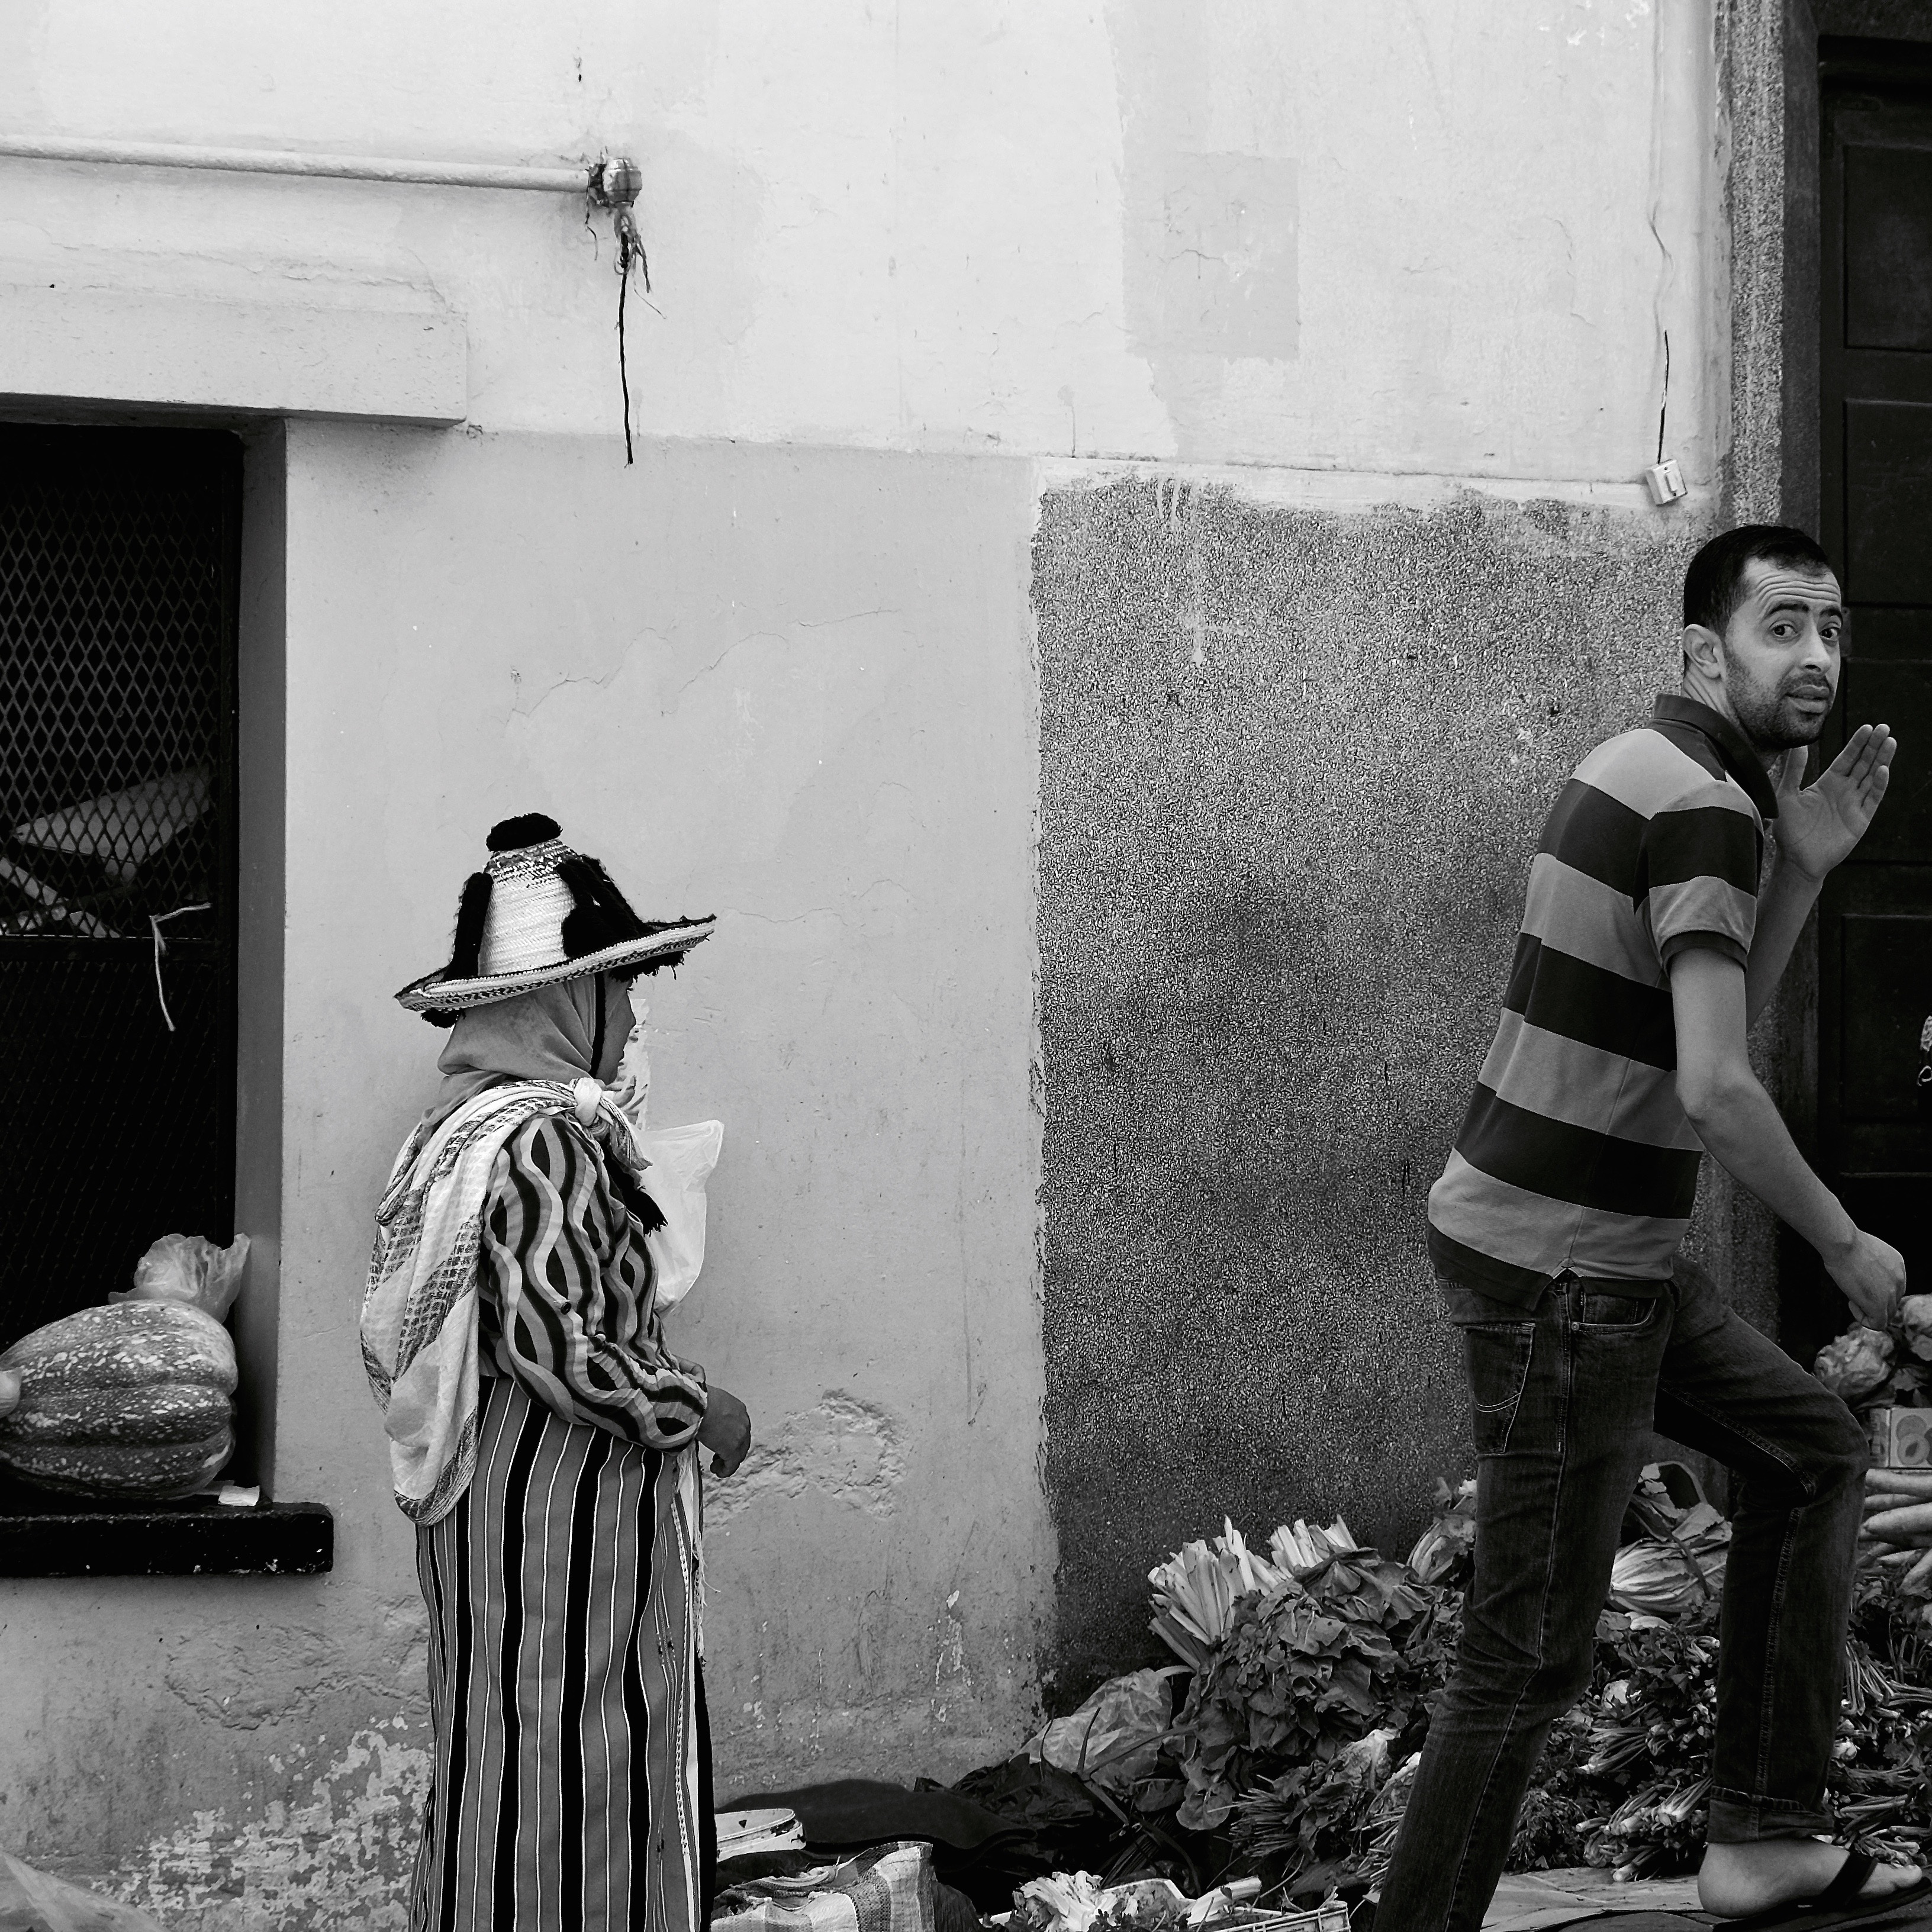
person, black and white, road, white, street, color, black, monochrome, art, infrastructure, photograph, monochrome photography, film noir